Jayadeva Yogendra

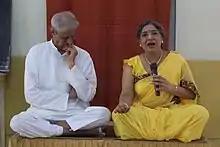
Dr. Jayadeva (left) and Hansa Yogendra (right)

Dr. Jayadeva Yogendra (1929–2018) was an Indian yoga guru, researcher, author, educator and president of The Yoga Institute, the oldest organized yoga center in the world, founded by Yogendra in 1918. Dr. Yogendra was known for studies on therapeutic effects of Yoga. He pioneered yoga education and has written several books on the therapeutic effects of the ancient science, including Yoga Therapy in Asthma, Diabetes, Heart Disease and Yoga Sutras of Patanjali.